Kundalini

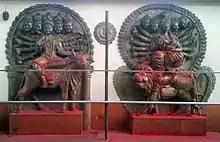
Statues of Shiva and Shakti at Kamakhya temple, one of the oldest Shakta pithas, important shrines in Shaktism, the goddess-focused Hindu tradition

Kuṇḍalinī arose as a central concept in , especially among the Śākta sects like the Kaula. In these Tantric traditions, Kuṇḍalinī is "the innate intelligence of embodied Consciousness". The first possible mention of the term is in the "Tantrasadbhāva-tantra" (eighth century), but other earlier tantras mention the visualization of Shakti in the central channel and the upward movement of prana or vital force (which is often associated with Kuṇḍalinī in later works). According to David Gordon White, this feminine spiritual force is also termed "bhogavati," which has a double meaning of "enjoyment" and "coiled" and signifies her strong connection to bliss and pleasure, both mundane physical pleasure and the bliss of spiritual liberation (moksha), which is the enjoyment of Shiva's creative activity and ultimate union with the Goddess.